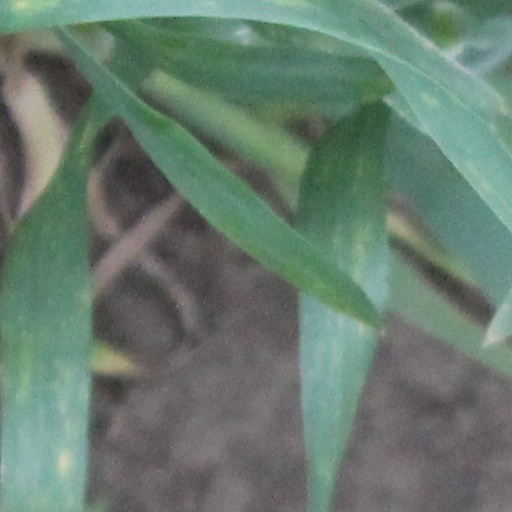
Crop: wheat